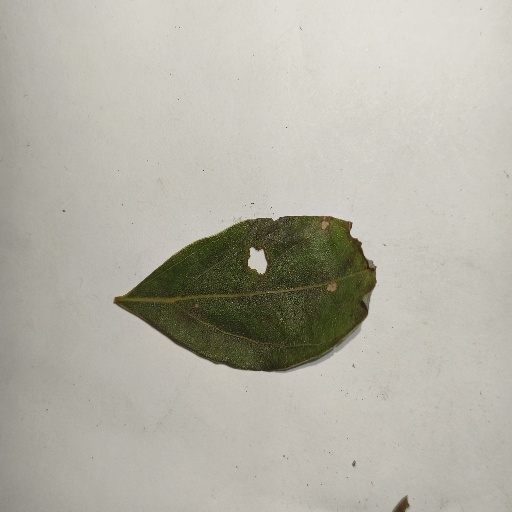
Species: Camphor
Leaf condition: Shot Hole